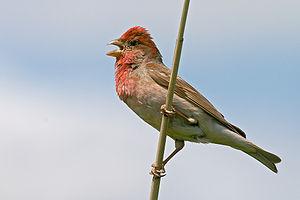
Cette Liste des espèces d'oiseaux d'Égypte comporte l'ensemble des taxons identifiés de manière certaine sur le territoire de l'Égypte.
Le Roselin cramoisi est une espèce d'oiseaux de la famille des Fringillidae.